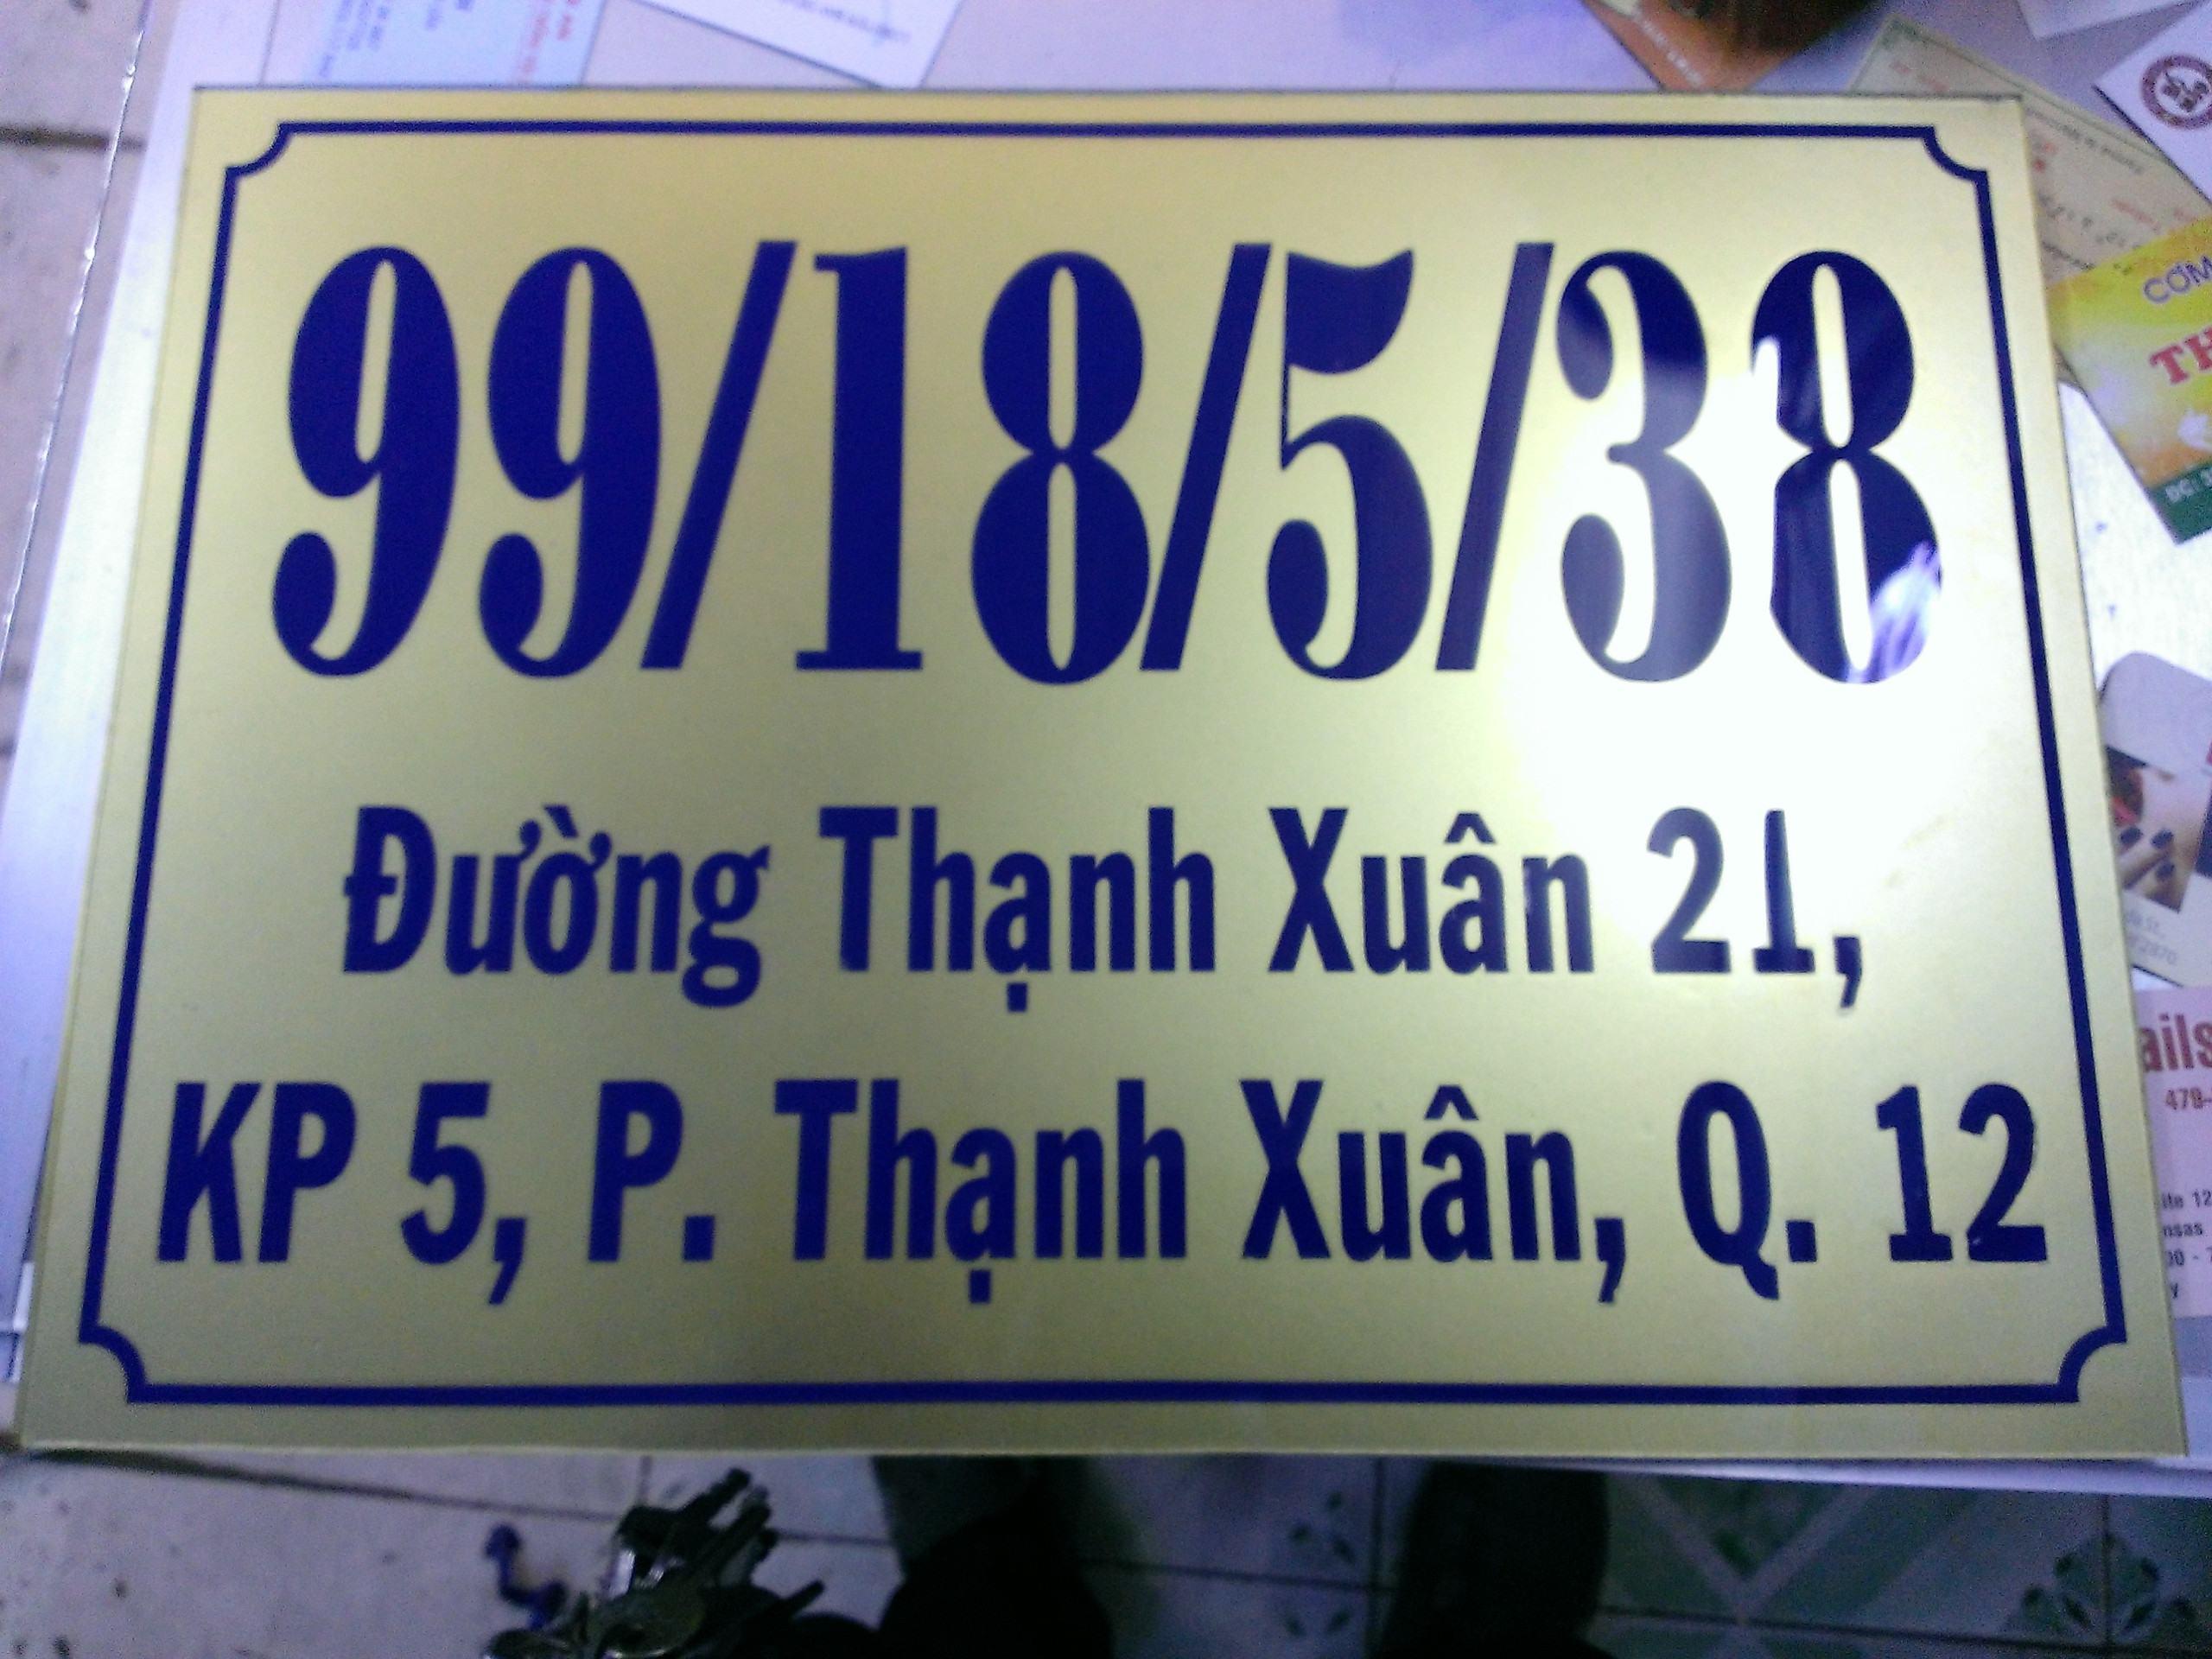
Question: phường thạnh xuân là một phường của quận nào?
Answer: phường thạnh xuân là một phường của quận 12